Needless

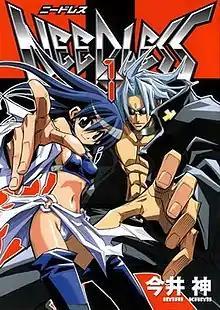
Manga volume 1, featuring Eve Neuschwanstein (left) and Adam Blade

Needless (stylized in all caps) is a Japanese manga series written and illustrated by Kami Imai. It was serialized in Shueisha's manga magazine "Ultra Jump" from October 2003 to June 2013, with its chapters collected in 16 volumes. A 24-episode anime television series adaptation by Madhouse aired from July to December 2009. The anime was licensed for English release in North America by Sentai Filmworks.